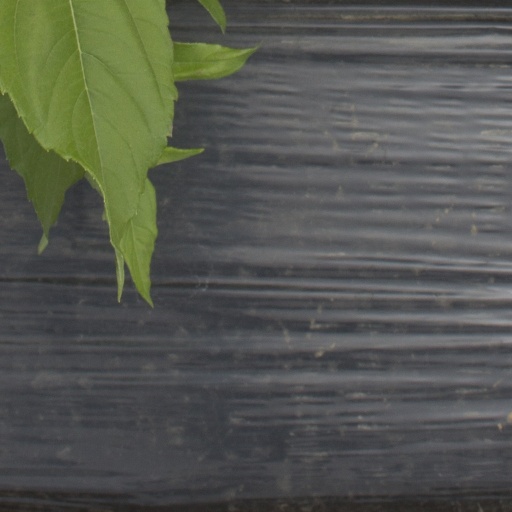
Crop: Jerusalem artichoke